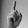
ASL letter: D